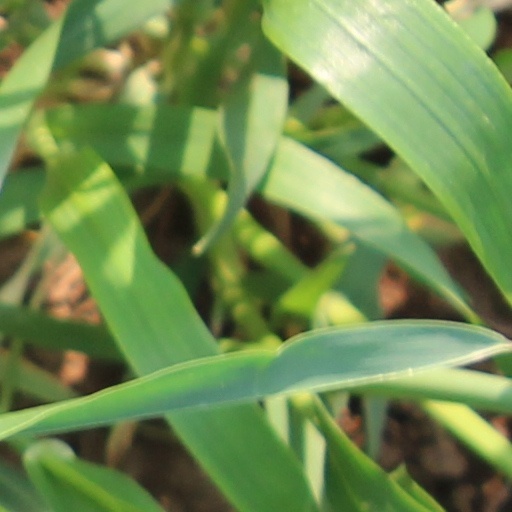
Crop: wheat